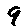
Label: 9